Frederic Harrison

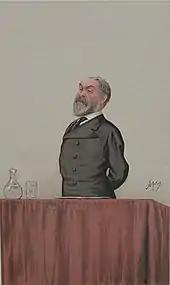
A caricature of Frederic Harrison by Carlo Pellegrini (known as "Ape"; died 1889), published in "Vanity Fair", 23 January 1886, with the caption "An apostle of Positivism"

Among his contemporaries at Wadham were Edward Spencer Beesly, John Henry Bridges, and George Earlam Thorley who were to become the leaders of the secular Religion of Humanity or "Comtism" in England. He received a second class in Moderations in 1852 and a first class in Literae Humaniores in 1853. In the following year, he was elected a fellow of the college and became a tutor, taking over from Congreve. He became part of a liberal group of academics at Oxford that also included Arthur Penrhyn Stanley, Goldwin Smith, Mark Pattison and Benjamin Jowett.